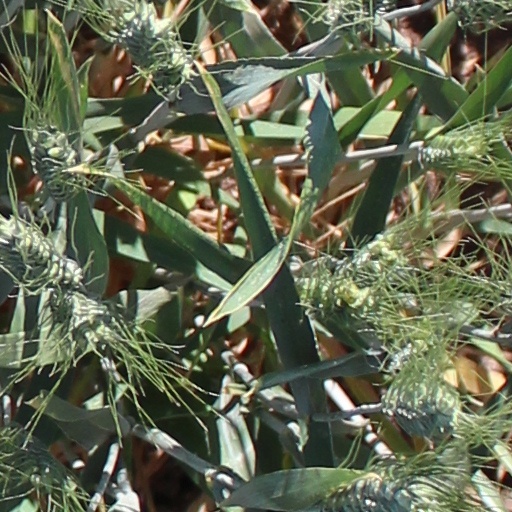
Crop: wheat